Academic dress

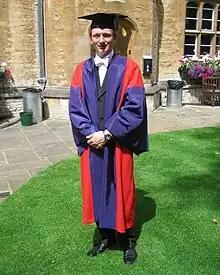
A doctor of philosophy of the University of Oxford, in full academic dress

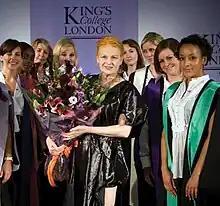
Academic dress of King's College London in different colours, designed and presented by fashion designer Vivienne Westwood

Academic dress is a traditional form of clothing for academic settings, mainly tertiary (and sometimes secondary) education, worn mainly by those who have obtained a university degree (or similar), or hold a status that entitles them to assume them (e.g., undergraduate students at certain old universities). It is also known as academical dress, academicals, or academic regalia.